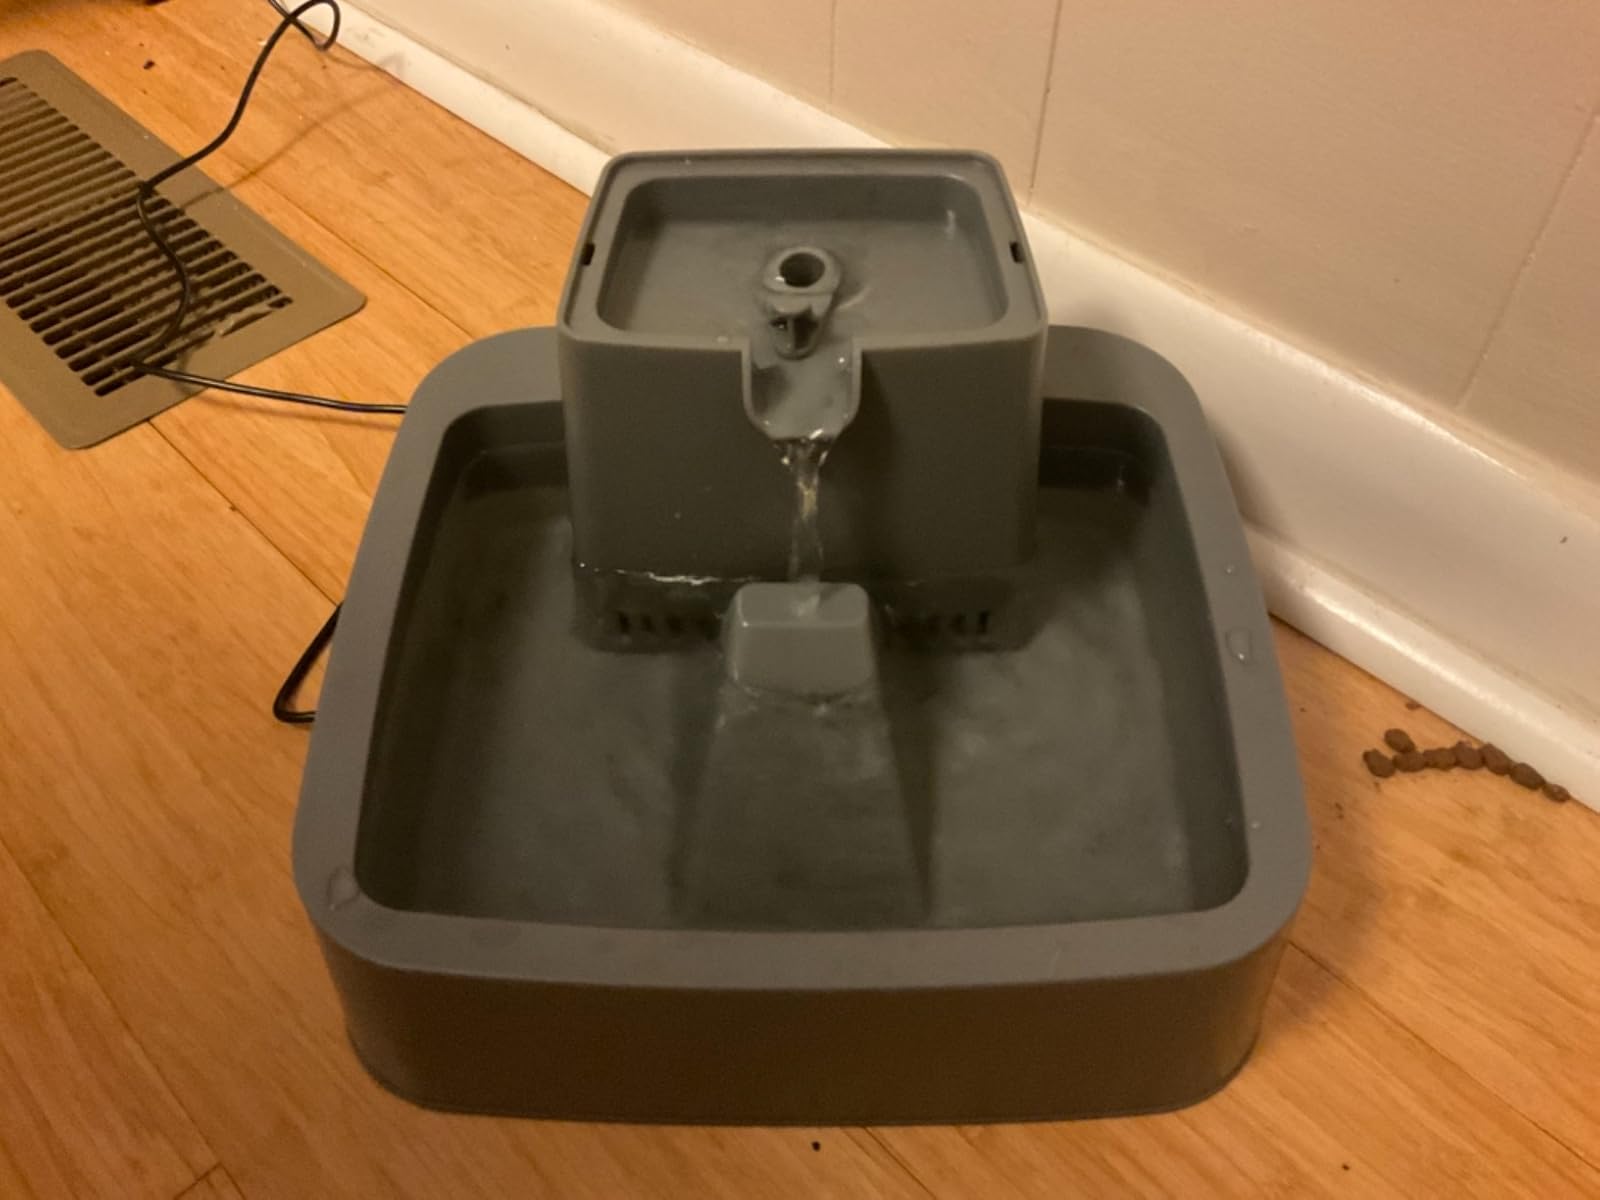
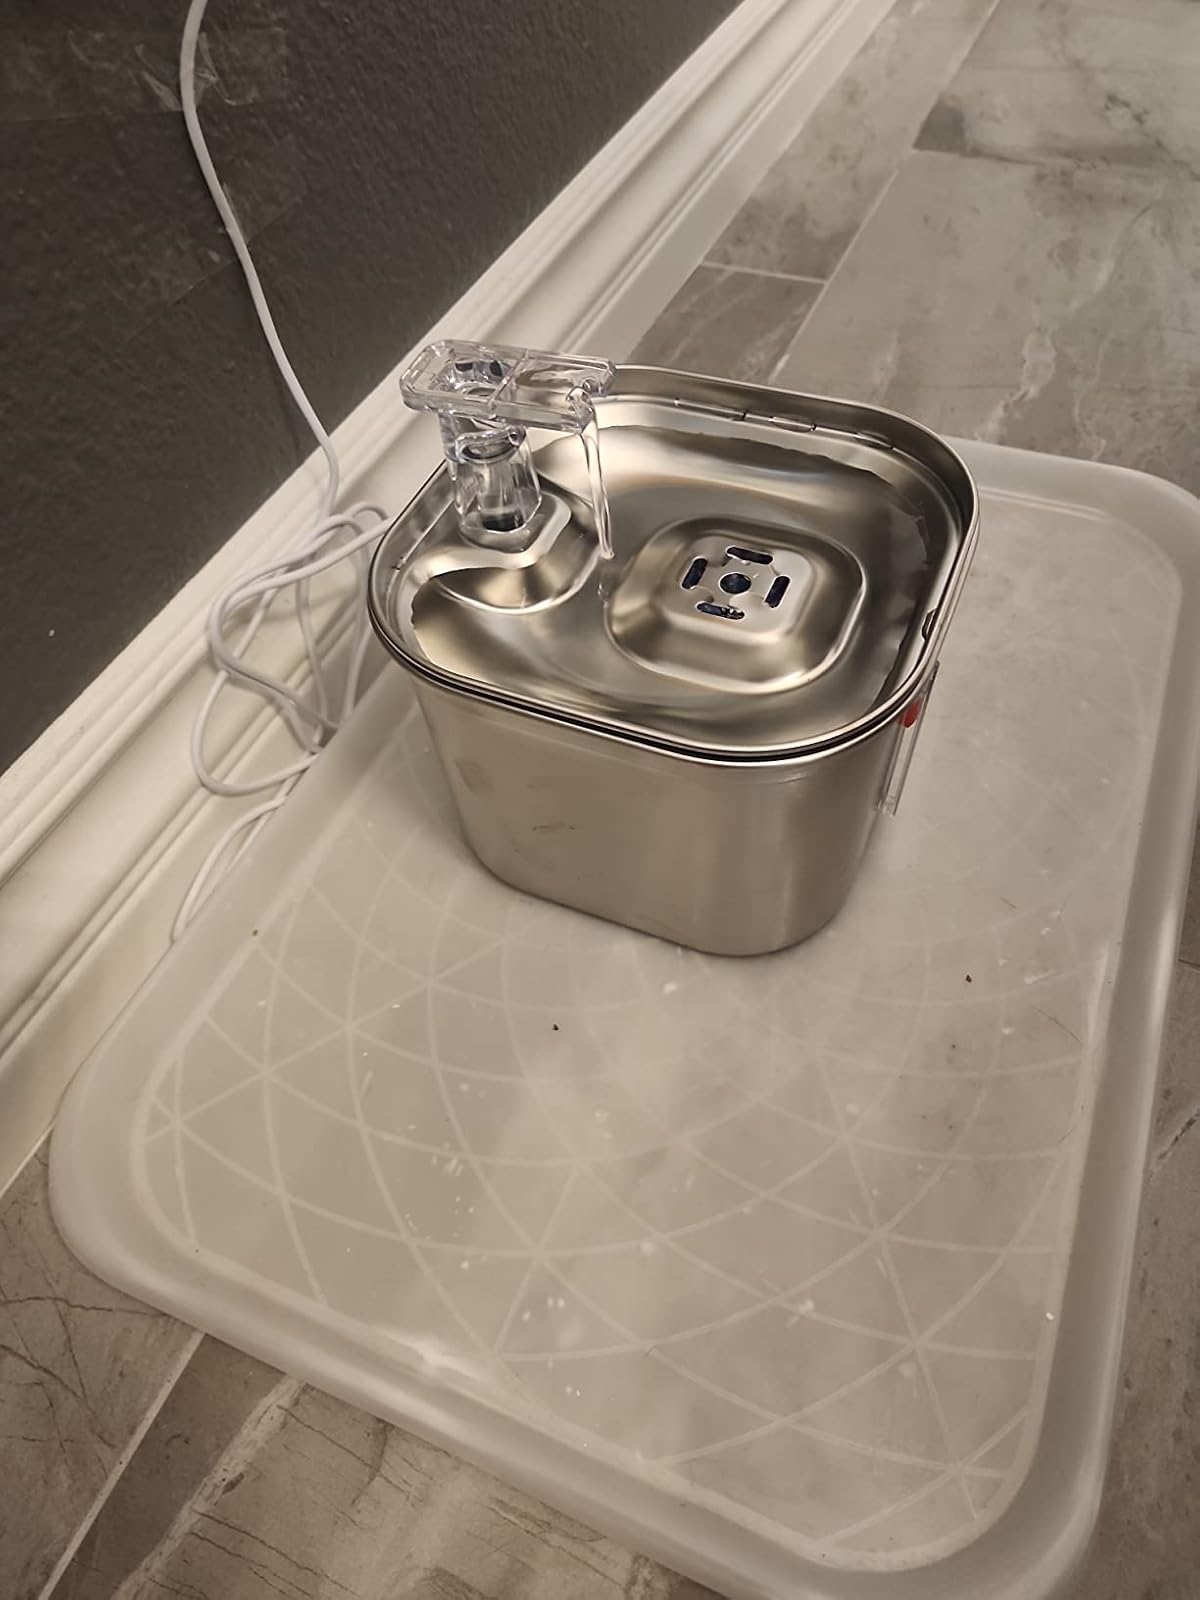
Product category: items_bowl
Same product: no